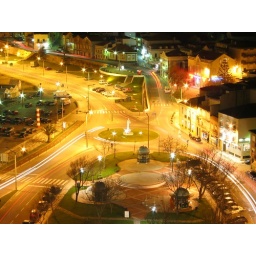
At night, from the balcony of my house in Figueira